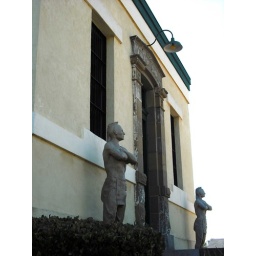
Built in 1872 and used until the post closed in 1964, the Guardhouse now houses a video and audio studio.